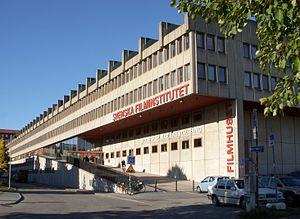
Peter Celsing, né le 29 janvier 1920 à Stockholm, mort le 16 mars 1974, est un architecte suédois.